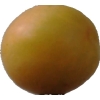
Label: cherry_wax